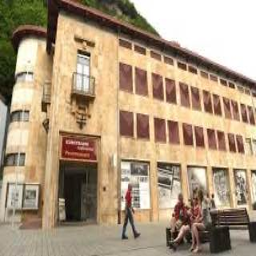
Liechtenstein PostalMuseum